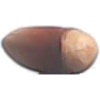
Label: Hazelnut 1